Sárkány (mythology)

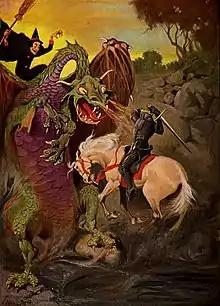
A fight with the "Sárkány"

Though legends offer scant information about the characteristics of the ancient dragons, in some regions it was an accepted that they were born through a transformational process of another being. In the region of Csallóköz, for example, it was thought that dragons were created from an old pike or a 7 or 13-year-old rooster. As the tales tell, when a pike is laying in the mud for several months, it changed into a dragon. In the rooster's case, a dragon is born when the bird hides around the house for too long;. As a dragon, it can be only lured out by the so-called Garabonciás, a human with magical qualities, who later uses the beast as a mount.